Cabal of Naples

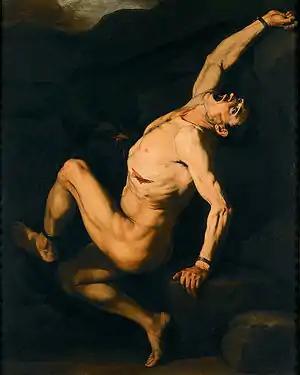
Jusepe de Ribera, "Prometheus",

The Cabal of Naples was a notorious triumvirate of painters in the city of Naples that operated during the early Baroque period from the late 1610s to the early 1640s. It was led by the Spaniard Jusepe de Ribera, who had established himself in Naples after fleeing creditors in Rome in 1616, and also consisted of the Neapolitan Battistello Caracciolo and Greek Belisario Corenzio. Its primary goal was to prevent competition from artists from other parts of Italy, particularly the masters. Its activities often targeted the followers of Annibale Carracci, but also any artist not native to Naples. It involved the triumvirate in leading the painters of the city to harass, expel, or poison any non-native painter, and only ended with the death of Caracciolo in 1641.